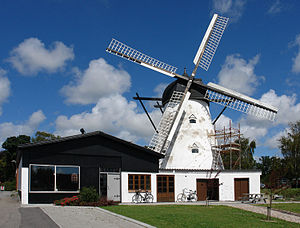
Sindal Mølle
Sindal Mølle omtales som den første erhvervsejendom i Sindal
Den helmurede Sindal Mølle
Sindal Mølle er en tårnmølle, beliggende i Sindal i Hjørring Kommune. Den har været anvendt som kornmølle og var i erhvervsmæssig drift indtil 1946/47. Den er opbygget med en firkantet hvidkalket undermølle i grundmur og en rund overmølle, der er helmuret op til hatten, som er løgformet og beklædt med pap. Vingerne har hækværk til sejl og svikkes manuelt. Den var i en periode udstyret med klapper på vingerne, som blev fravalgt ved en større restaurering i perioden 2000-2005.